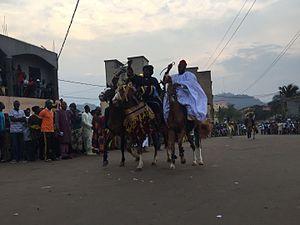
Ceci est une photo de Fantasia lors du festi ramadan Yaoundé 2016. En effet le festi Ramadan est un festival organisée par la communauté Haussa du Cameroun, ce festival a lieu chaque année dans les jours qui suivent la fête de ruptûre de jeûne ou fête de fin du mois de Ramadan . Le lieu du Festival c'est le quartier Briqueterie de Yaoundé au Cameroun. This is an image from Cameroon
Le Cameroun, en forme longue la république du Cameroun, est un pays d'Afrique centrale, situé entre le Nigéria au nord-nord-ouest, le Tchad au nord-nord-est, la République centrafricaine à l'est, la république du Congo au sud-est, le Gabon au sud, la Guinée équatoriale au sud-ouest et le golfe de Guinée au sud-ouest. Les langues officielles sont le français et l'anglais pour un pays qui compte une multitude de langues locales.